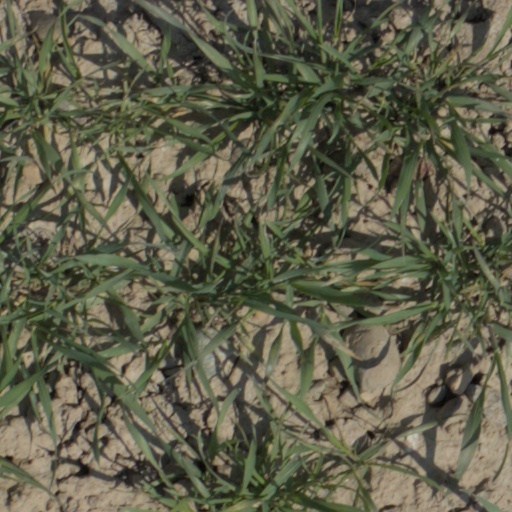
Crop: wheat